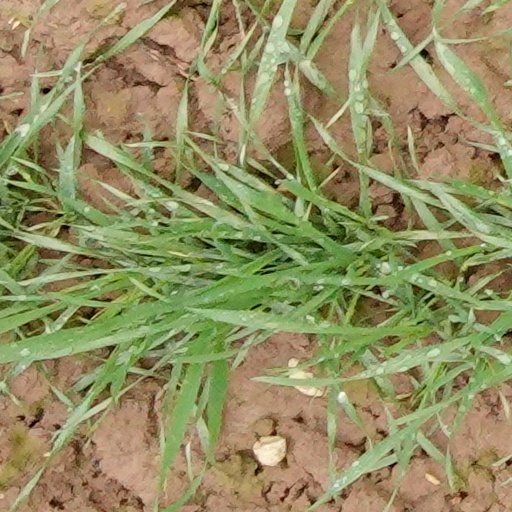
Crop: wheat